Alevtina Shmeleva

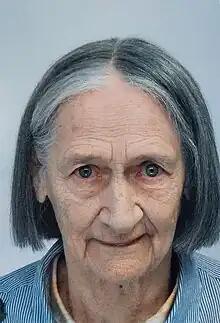

She studied at the Moscow Institute of Foreign Languages for two years, before she found her dedication within physics and particle detectors at the Moscow Engineering and Physics University, where she graduated in 1954. Shmeleva joined the Elementary Particles Laboratory in the P. N. Lebedev Physical Institute (LPI) under the guidance of academician Artyom Alikhanian. He was the scientific adviser of PhD thesis of Aleftina Shmeleva.